Llanfaglan

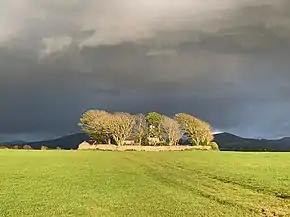
The church, just before the storm; 2021

This notes the burial place of Lovernii the son of Anatemori. These are Brythonic names in a Latin inscription, not Latin names as claimed by some. the only Latin word here is Fili. This stone dates from roughly the end of the 5th to early 6th century. Loverniws is a personal name, in Cornish Lowern and in Breton, Louarn, (still in use today as a personal name). The Modern Welsh name is Llwynog (meaning fox). Whoever Lonerniws was, he was someone of status in society, as he was named after an animal. We see this with the first nations people of North America. His father's name Anatemarios means Enaid and Mawr giving the name Enaidfawr. This is the influence of Latin because of the Roman settlement at Segontium nearby, where we see the Brythonic language being corrupted by Latin, Brythonic is the British language from which Welsh, Cornish and Breton has evolved from today.